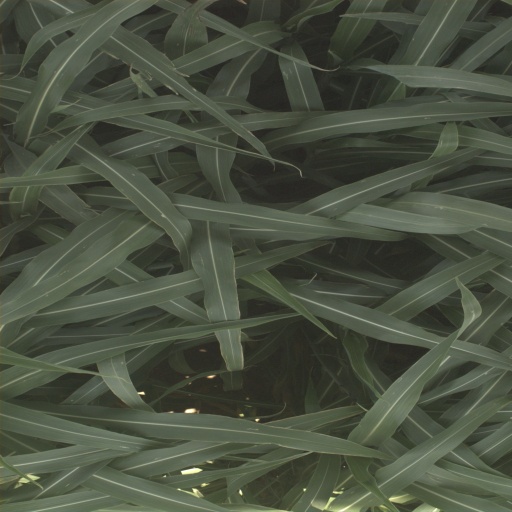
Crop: sorghum